Blythe Danner

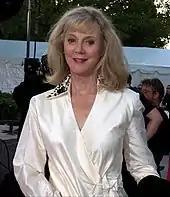
Danner at the Metropolitan Opera opening, September 22, 2008

Danner appeared opposite Robert De Niro in the 2000 comedy hit "Meet the Parents", and its sequels, "Meet the Fockers" (2004) and "Little Fockers" (2010). On May 30, 2025, it was announced that Danner would return for a fourth film which is scheduled to release on November 25, 2026.